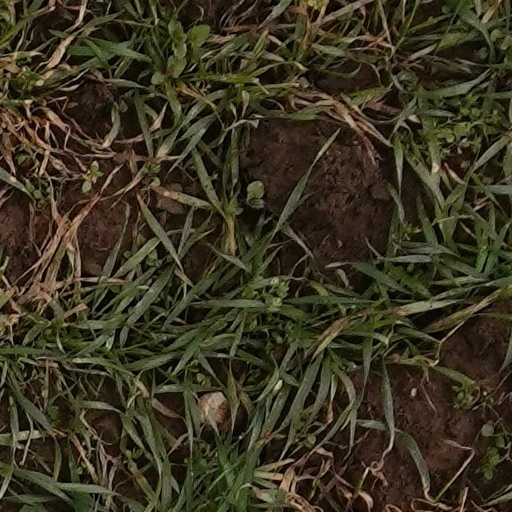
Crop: wheat